Islam in Egypt

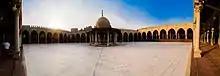
The Amr ibn al-As mosque in Cairo, recognized as the oldest in Africa

Islam is the dominant religion in Egypt, with approximately 90% of Egyptians identifying as Muslims. The majority of Egyptian Muslims are adherents of Sunni Islam, while a small minority adhere to Shia Islam. Since 1980, Islam has served as Egypt's state religion. Due to the lack of a religious census, owing to the alleged undercounting of non-Muslim minorities in Egyptian censuses, the actual percentage of Muslims is unknown; the percentage of Egyptian Christians, who are the second-largest religious group in the country, is estimated to be 10% of the population.